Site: brandenburg
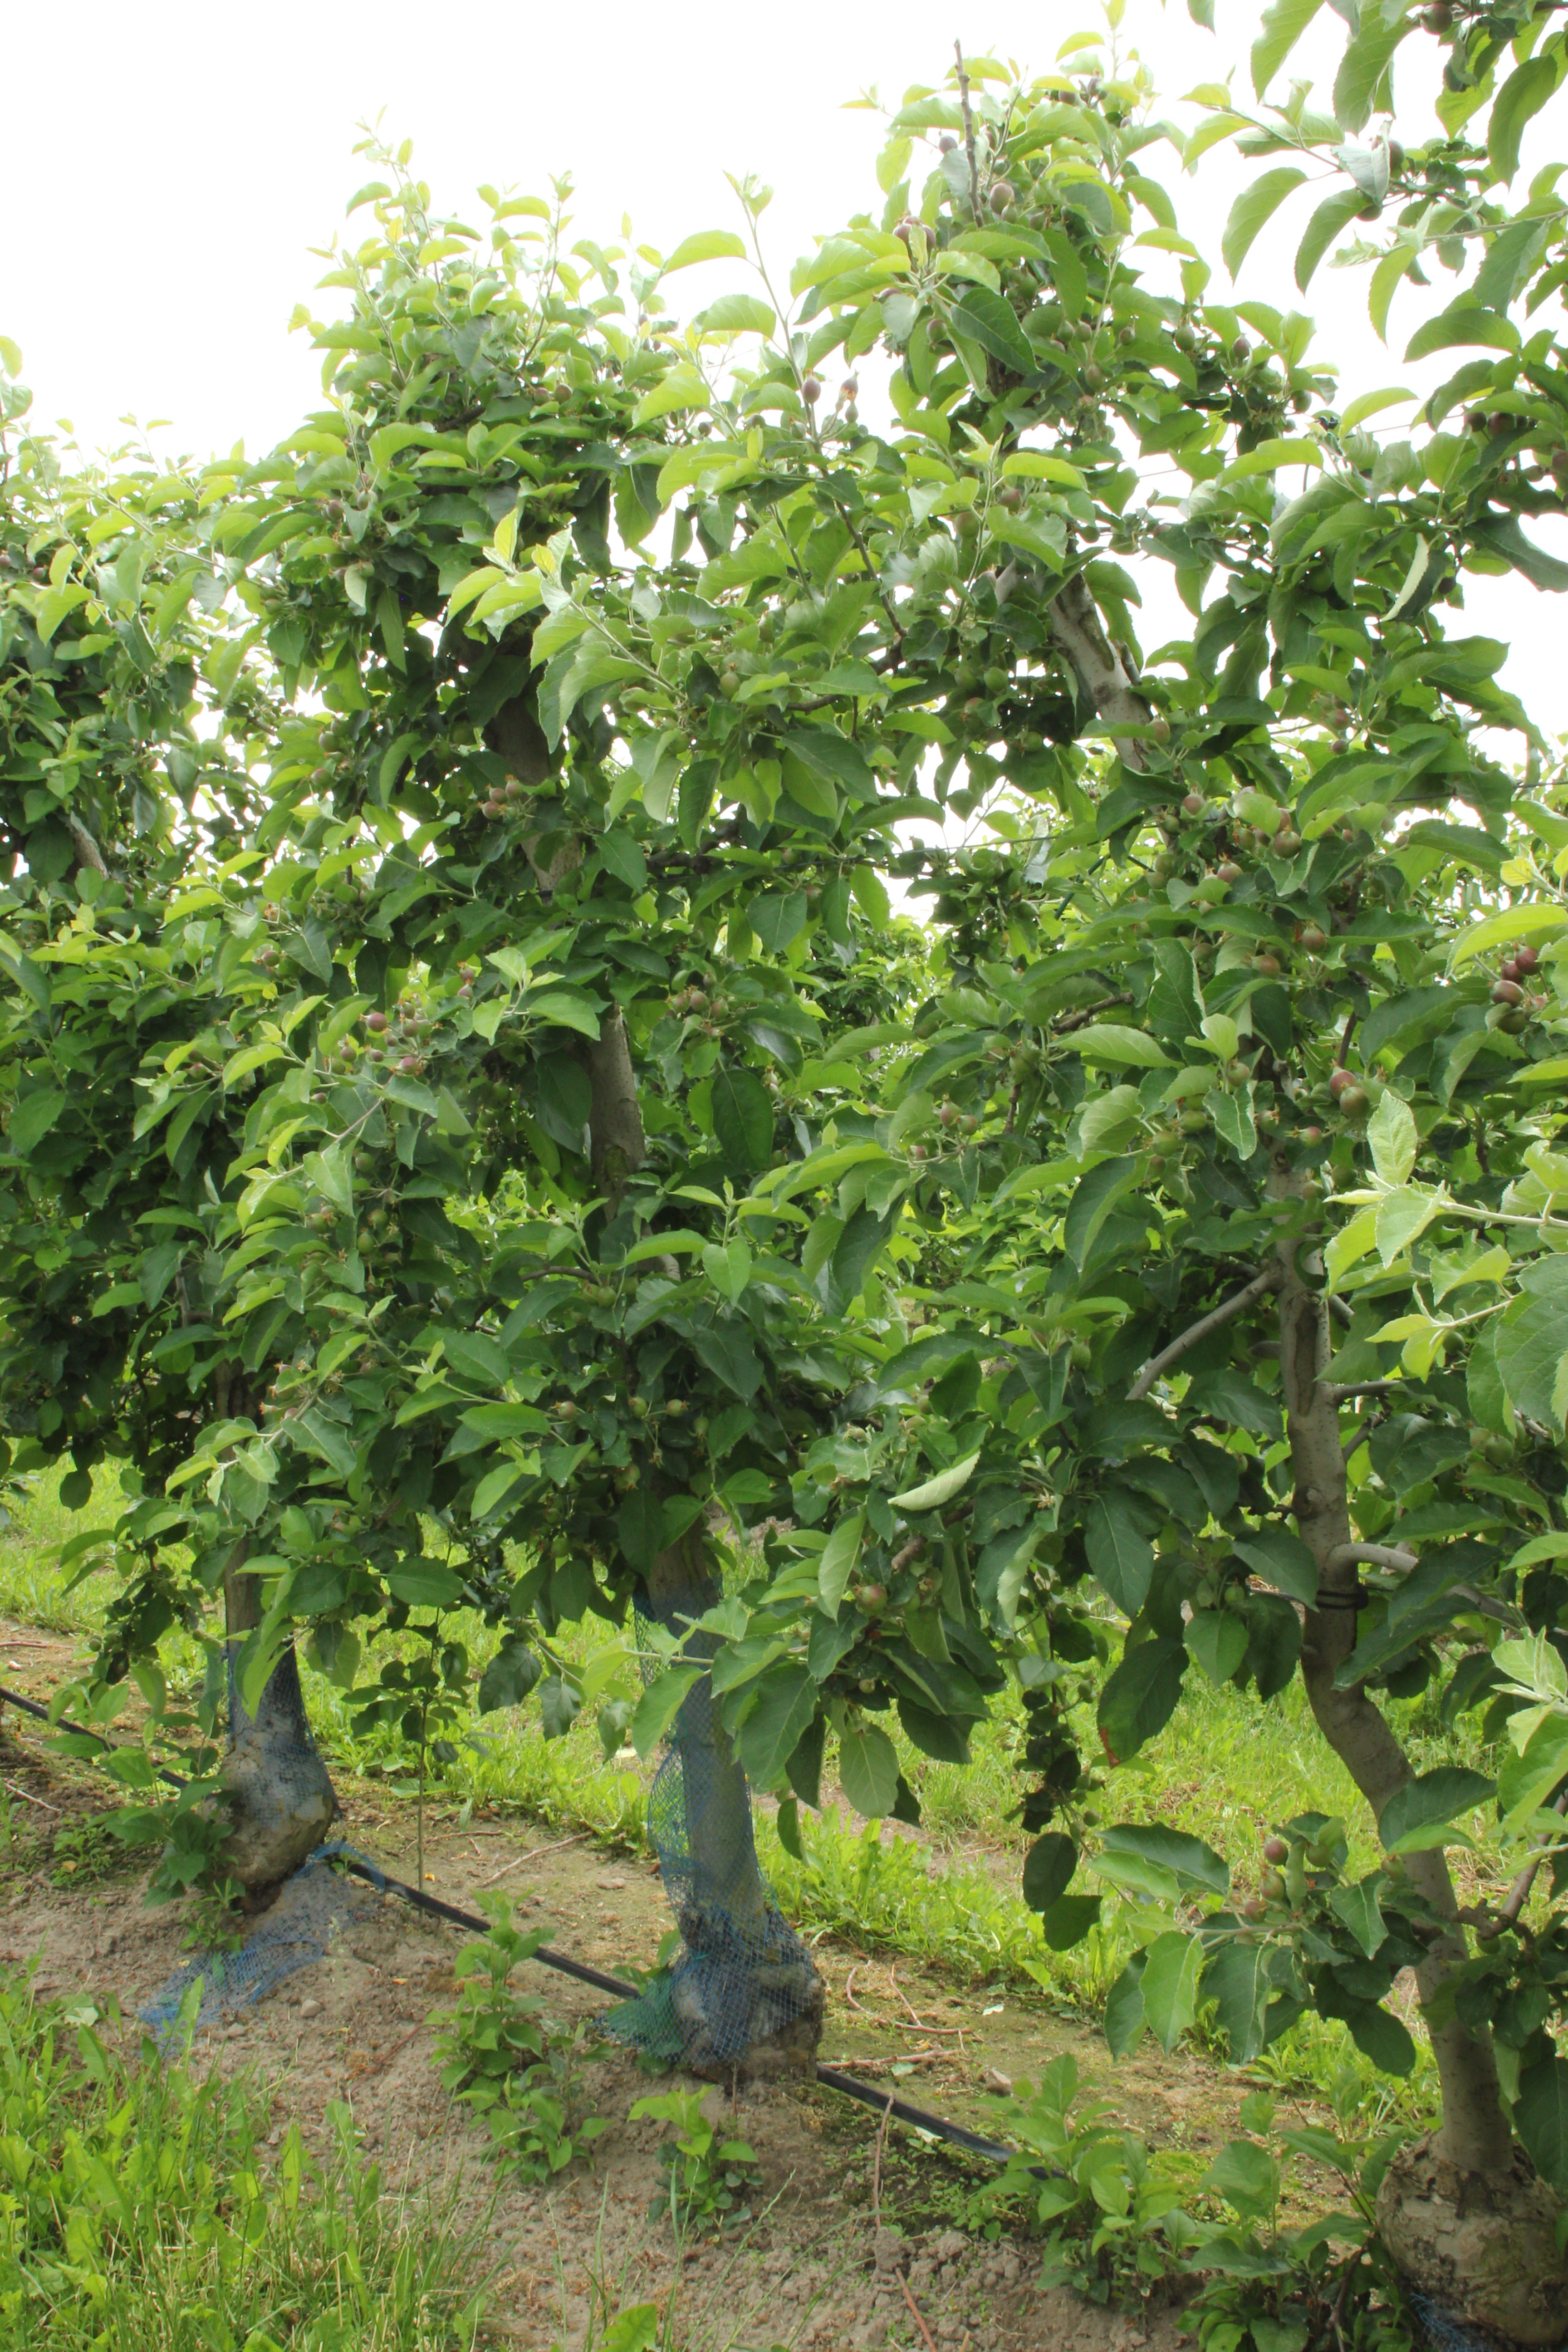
Growth stage (BBCH 72): Development of fruit